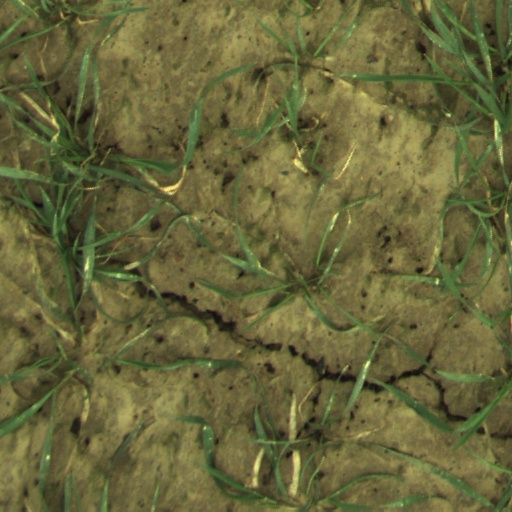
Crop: wheat